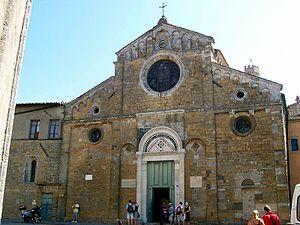
La liste des évêques de Volterra dresse la liste des titulaires du siège épiscopal de Volterra en Toscane.